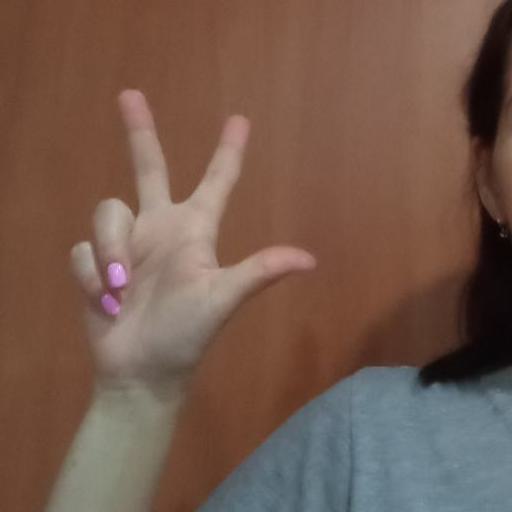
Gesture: three2